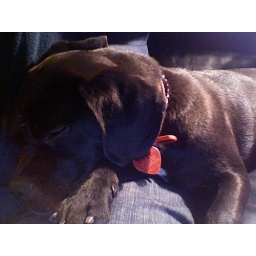
Sacked out after running around with me on my mountain bike. Picture courtesy of Macbook builtin webcam.